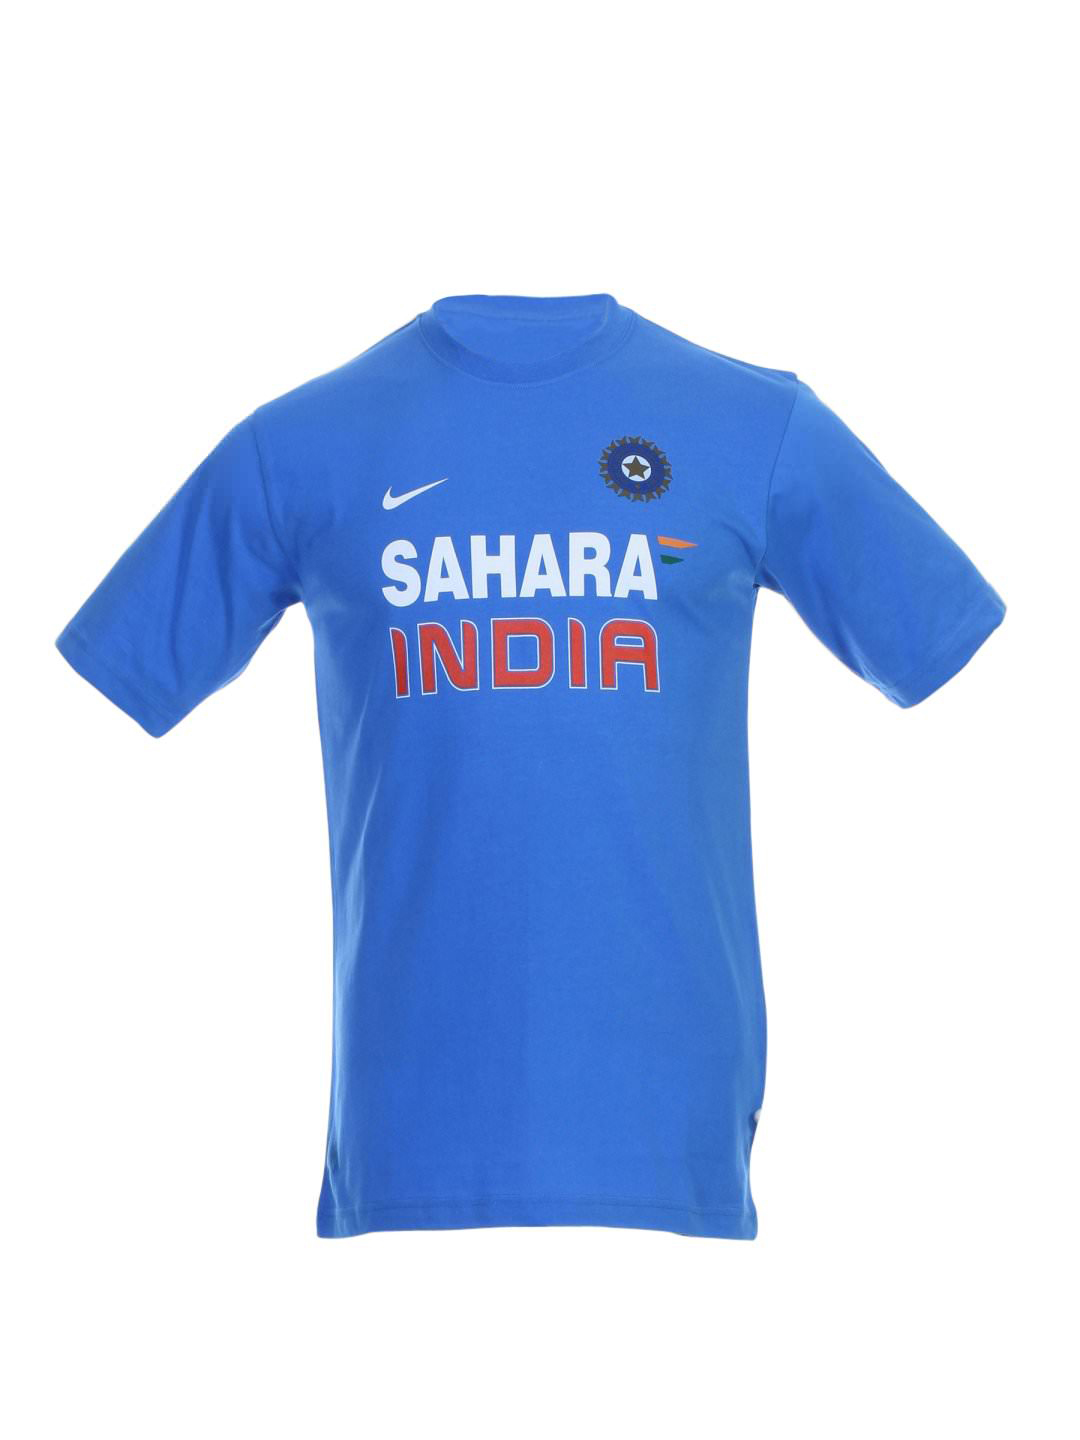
Nike Blue Take Down Cricket Tshirts
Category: Apparel / Topwear / Tshirts
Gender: Men
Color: Blue
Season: Fall 2010
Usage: Sports